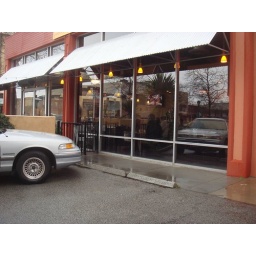
reflection in plate glass